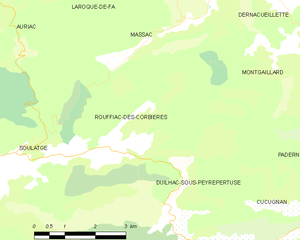
Carte des communes françaises: Rouffiac-des-Corbières